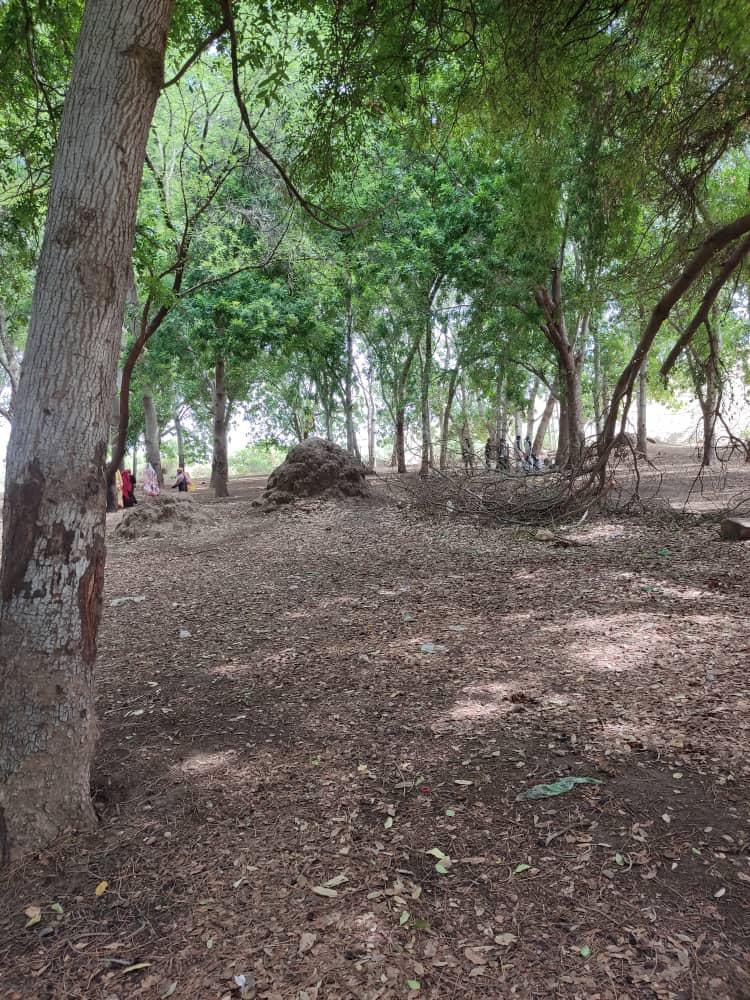
الوصف بالفصحى: مجموعة من الاشجار الكثيفة في قرية ود العباس شرق ولاية سنار
الوصف بالعامية السودانية: مجموعة شجر كثيف في قرية ود العباس شرق سنار
التصنيف: Nature & Landscape